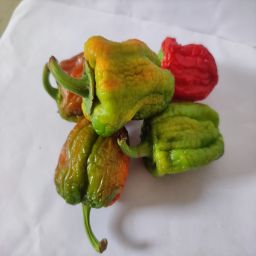
Crop: Bell Pepper
Quality: Old